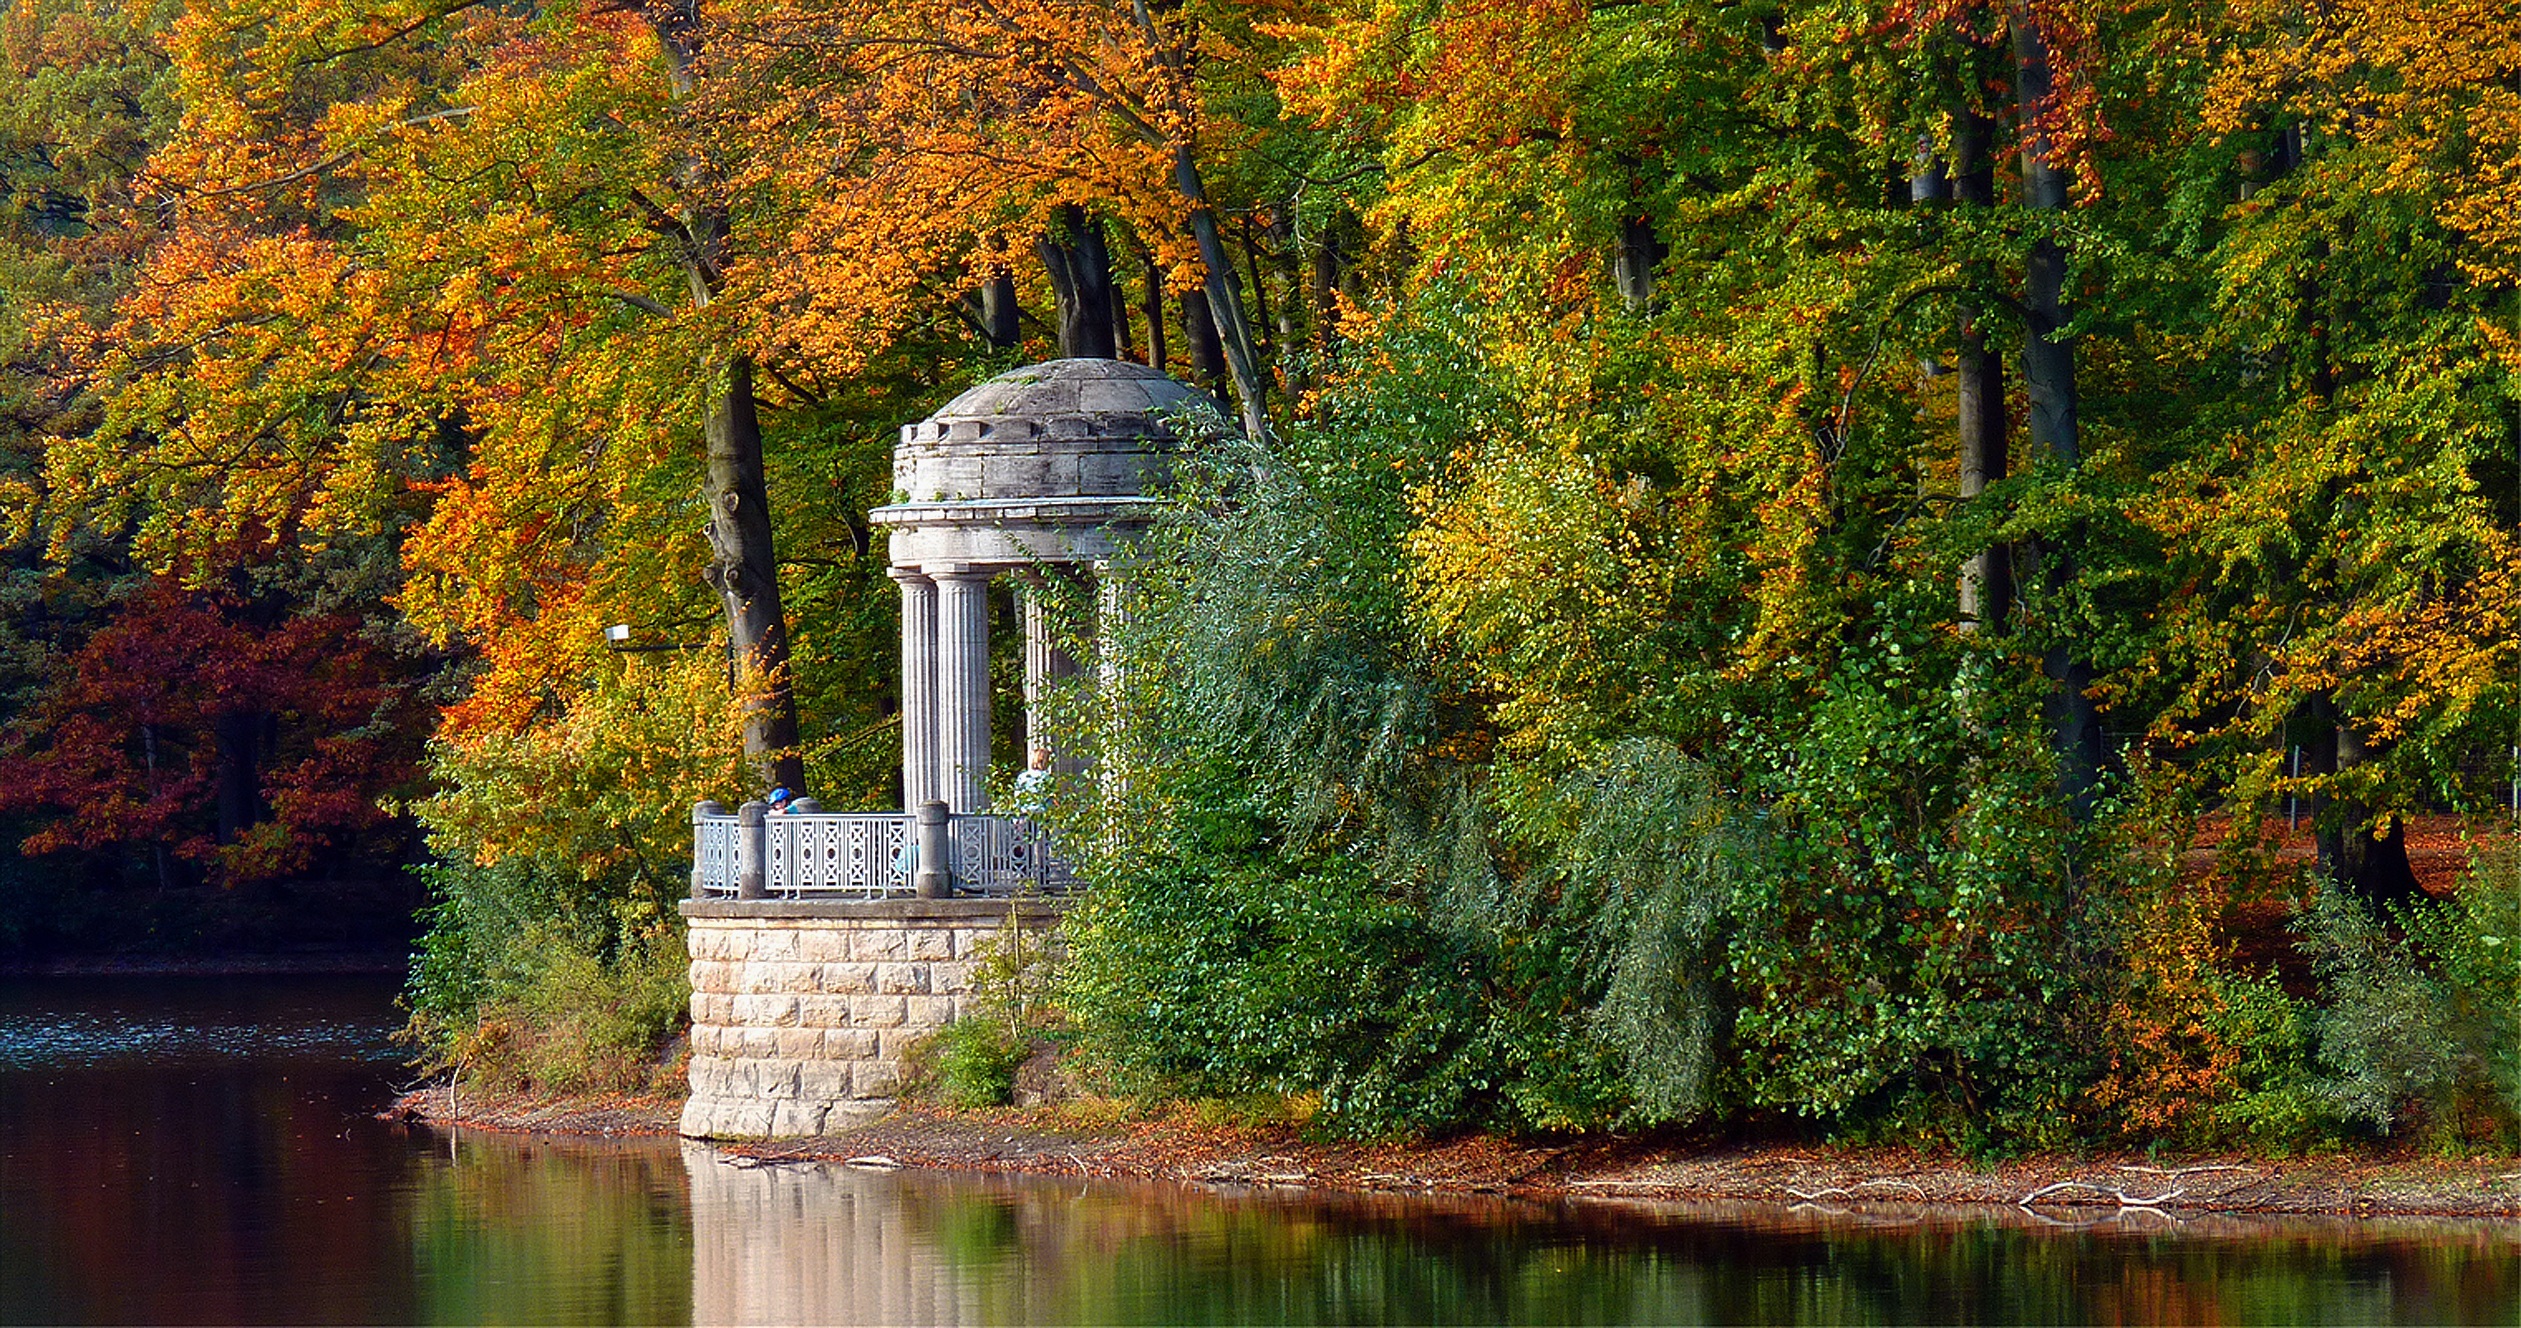
tree, nature, forest, plant, leaf, flower, pond, reflection, autumn, park, botany, colorful, garden, season, emerge, leaves, woodland, colored, autumn leaf, fall color, fall foliage, autumn forest, fall leaves, golden autumn, autumn colours, hardwood floor, colorful leaves, woody plant